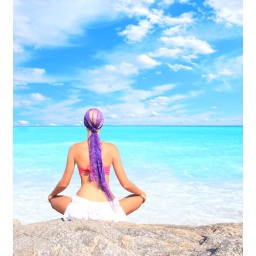
a beautiful girl in bikini on the beach in Greece